Yakuza 6: The Song of Life

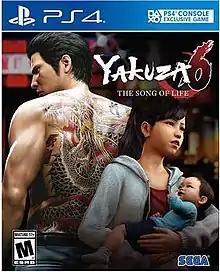
North American cover art

Yakuza 6: The Song of Life is a 2016 action-adventure game developed by Ryu Ga Gotoku Studio and published by Sega for PlayStation 4. The game is the seventh main installment in the "Yakuza" series and the final main game to feature Kazuma Kiryu as the primary protagonist, and was released in Japan in December 2016. The English version was released in Southeast Asia in March 2018, and worldwide the following month. Versions for Windows and Xbox One were released in March 2021. The game was followed up by "Yakuza Kiwami 2", a remake of the second game, and by "", the next chronological installment, released in 2020.